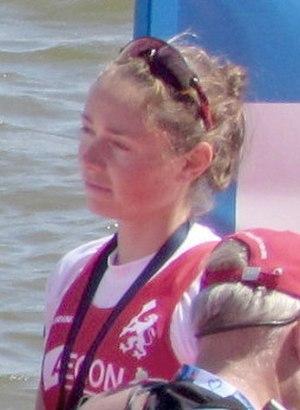
Wianka van Dorp est une rameuse néerlandaise, née le 1er décembre 1987.